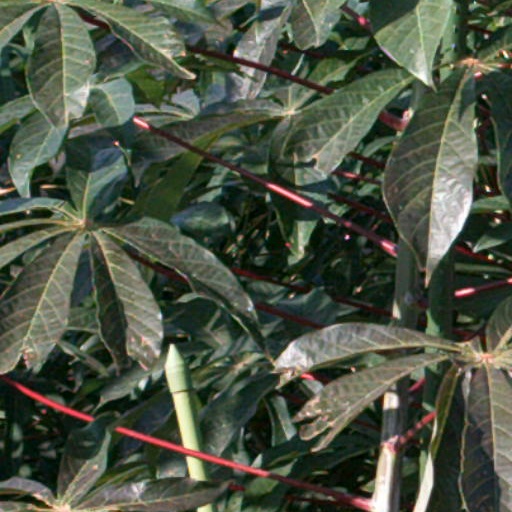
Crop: cassava